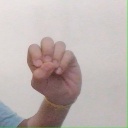
अक्षर: उ